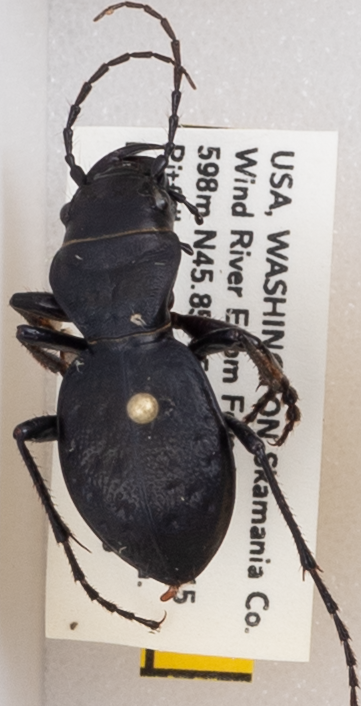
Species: Omus dejeanii
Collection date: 2019-06-18
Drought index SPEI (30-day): -0.932
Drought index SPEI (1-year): -2.09
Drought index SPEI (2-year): -2.09